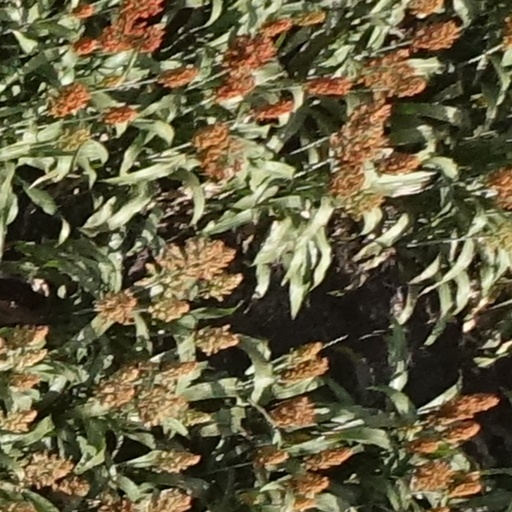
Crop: sorghum